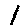
Label: 1